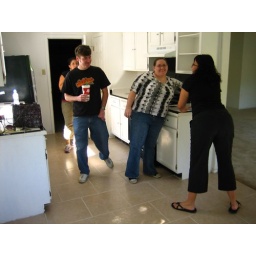
the gang in the kitchen - Bridget's house inspection